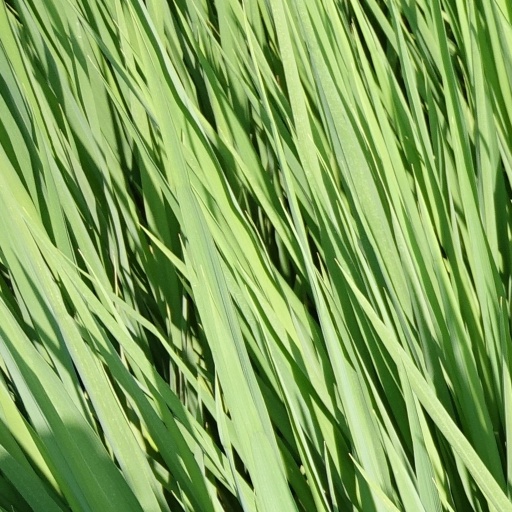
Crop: rice